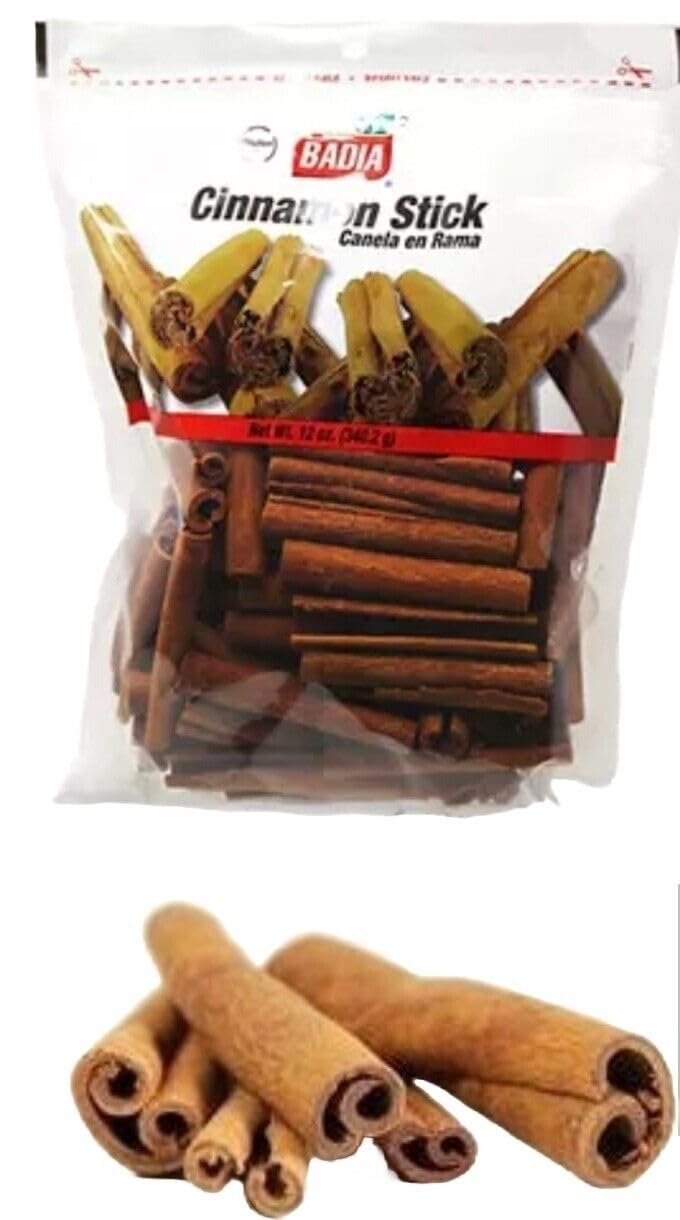
Item Name: Cinnamon Sticks Bag – 12 oz
Product Description: Aromatic, warm and sweeter than conventional cinnamon
Value: 12.0
Unit: Fl Oz

Price: 6.81